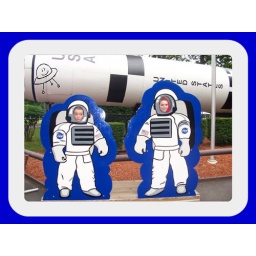
More then i wish you could've seen my face sitting in the backseat staring out the window.